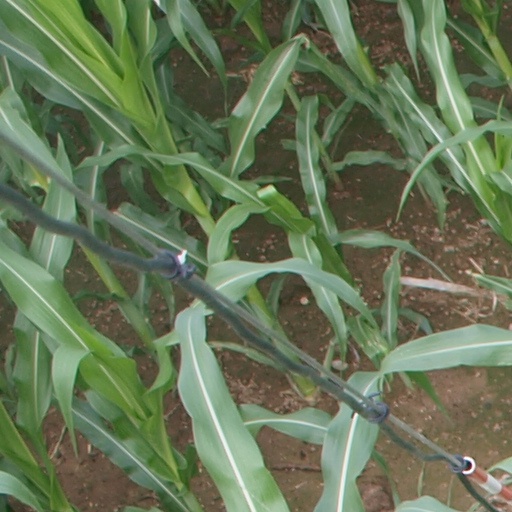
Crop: maize; corn